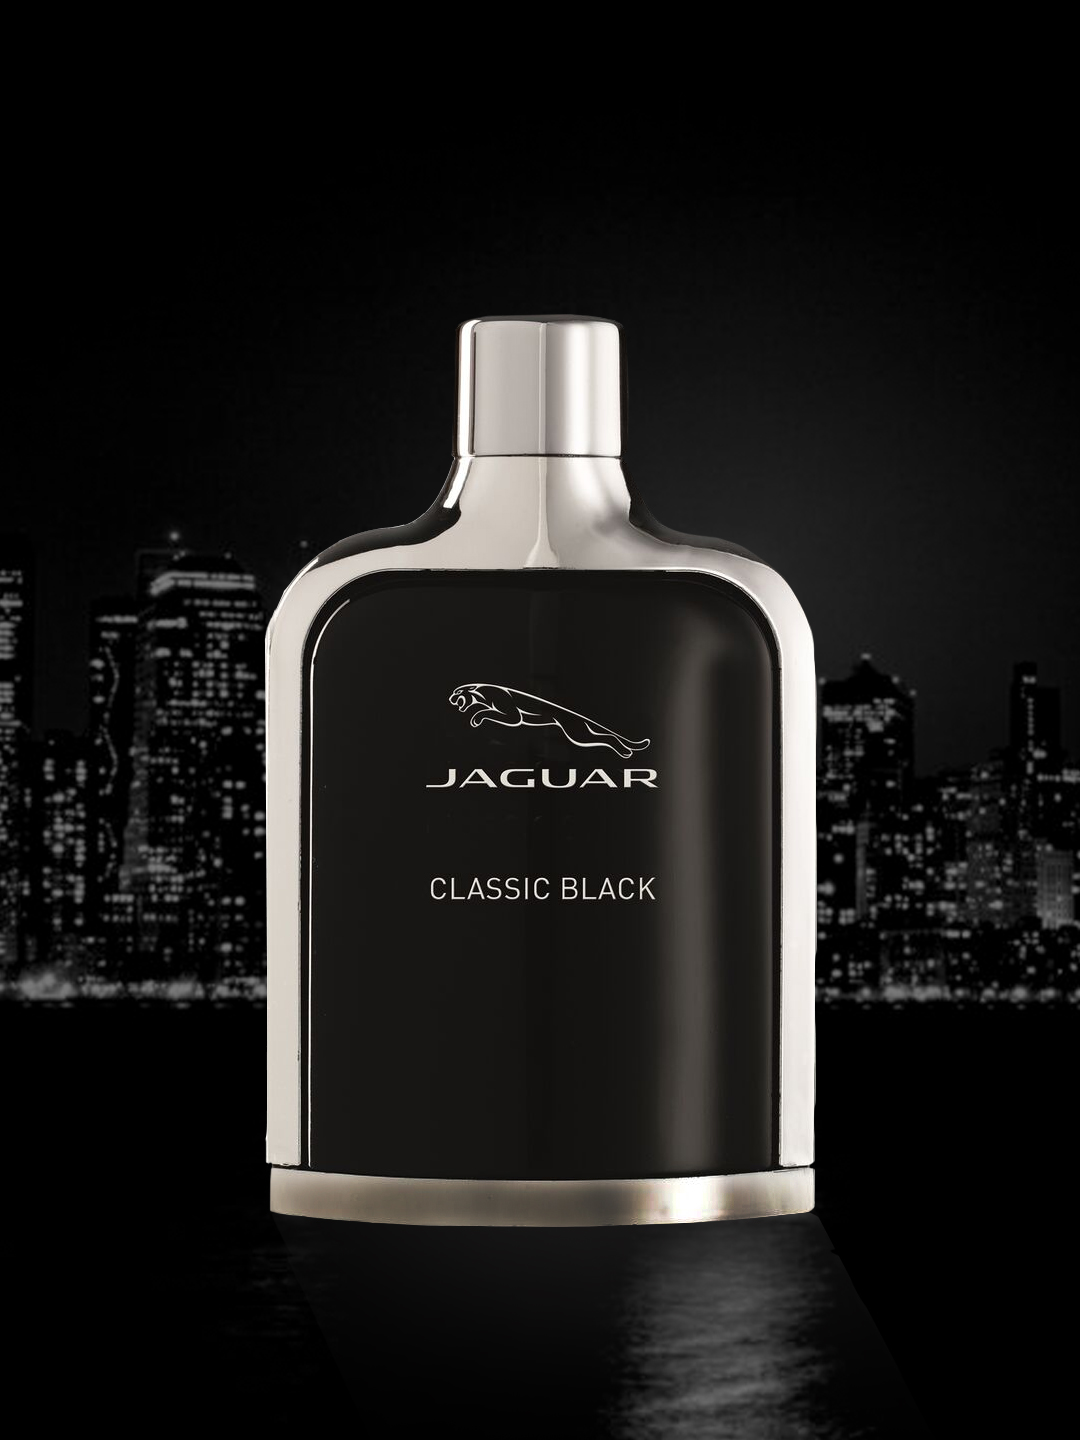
JAGUAR Men Classic Black Eau De Toilette 100 ml
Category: Personal Care / Fragrance / Perfume and Body Mist
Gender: Men
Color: Black
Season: Spring 2017
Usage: NA